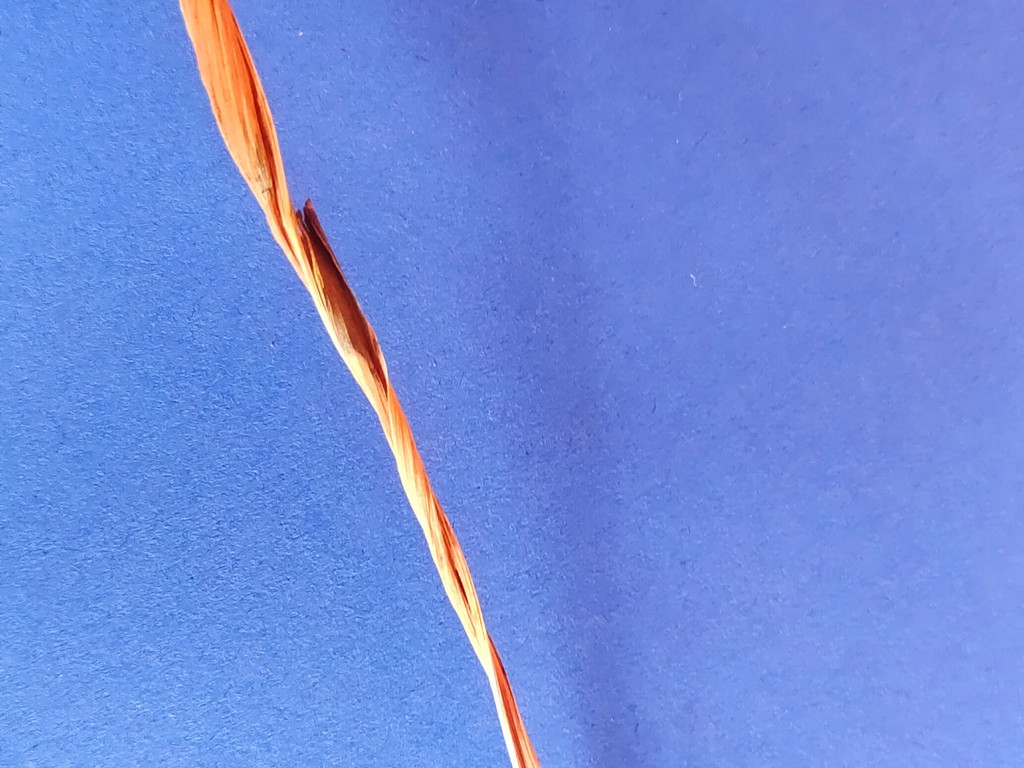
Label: Dried